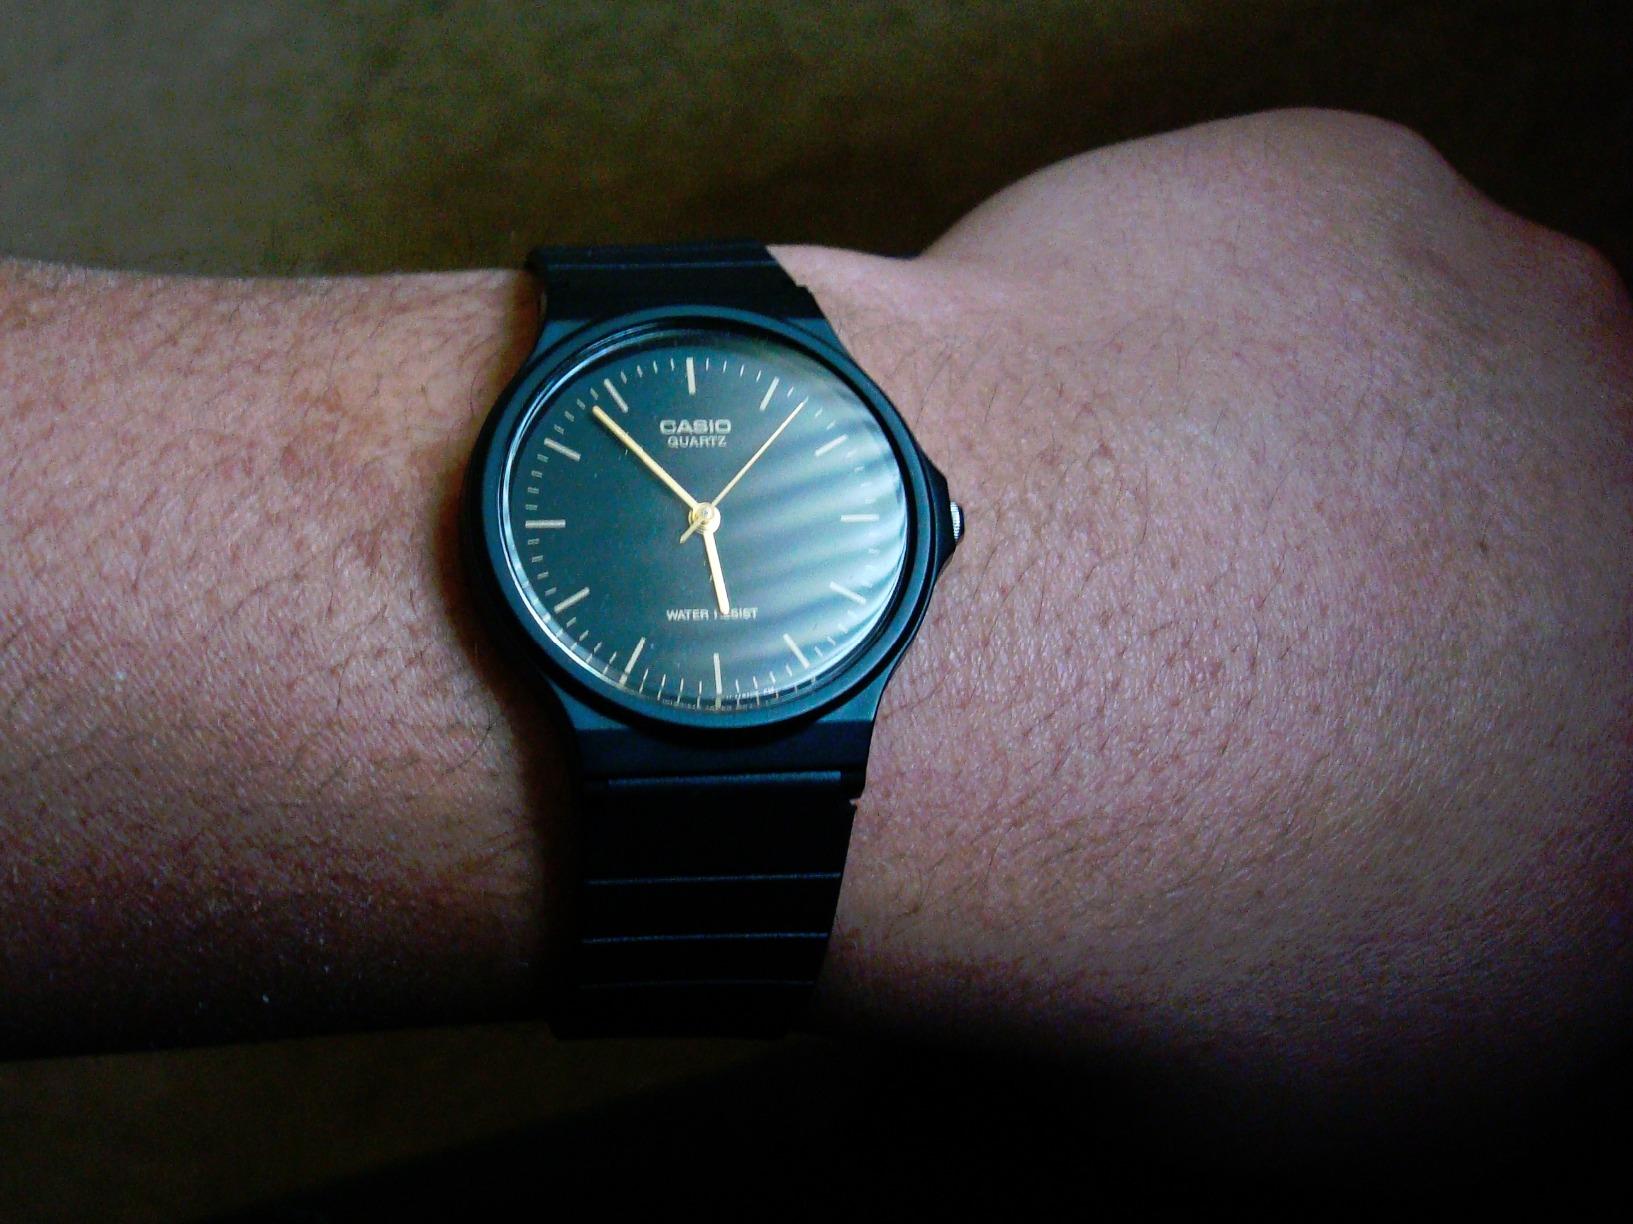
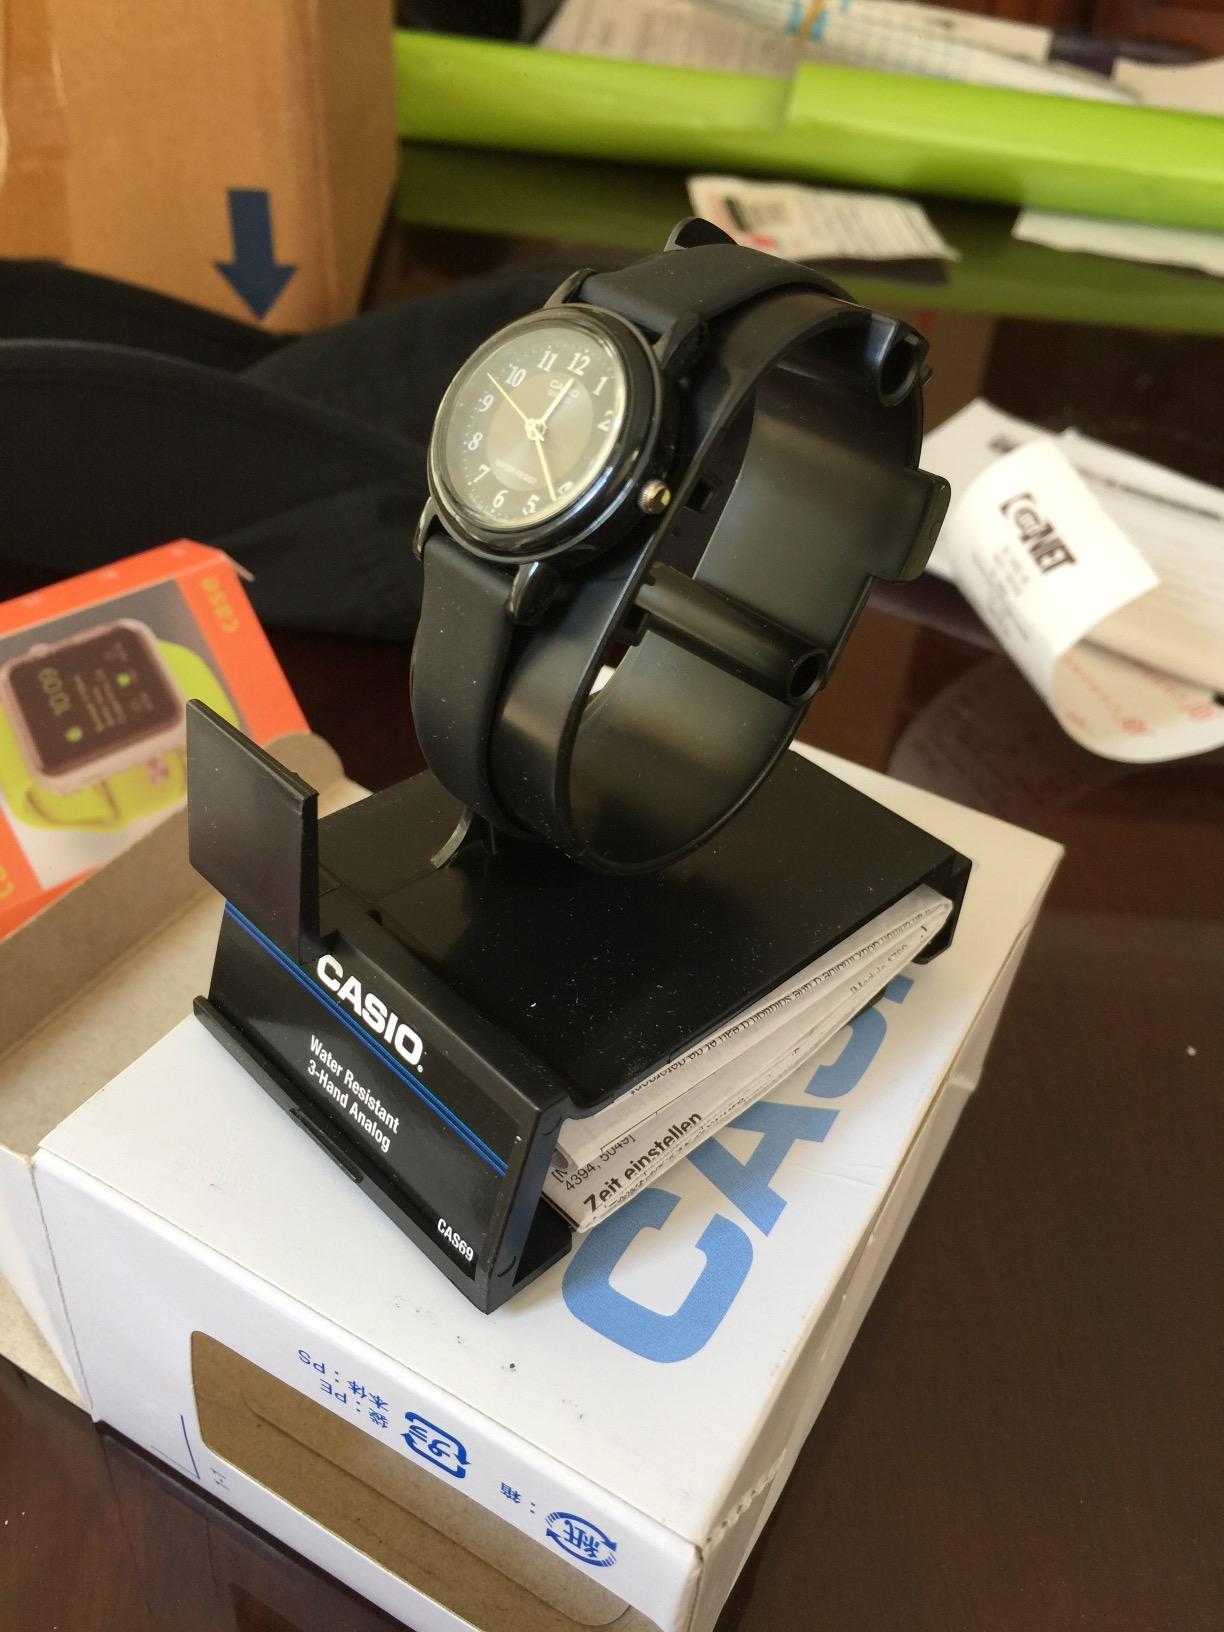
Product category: accessories_watch
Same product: no